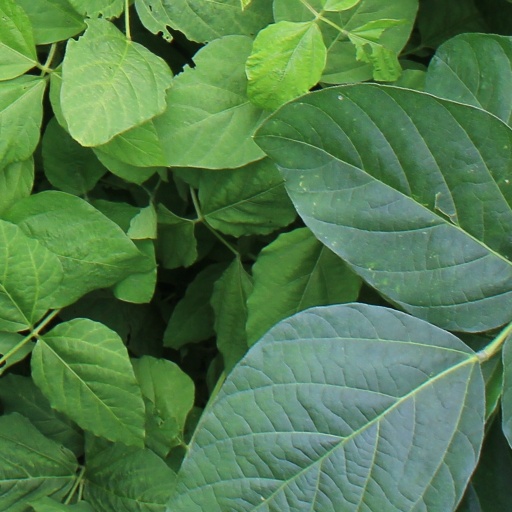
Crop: soybean